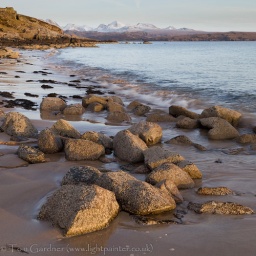
Setting sun on rocks on a sandy beach with the Torridon hills behind, near Gairloch, Wester Ross